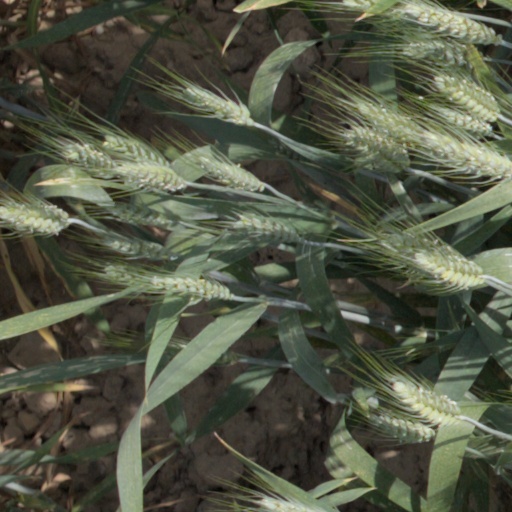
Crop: wheat